List of Polaroid instant cameras

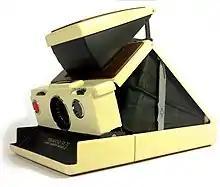
Polaroid SX-70 Land Camera model 2 instant camera

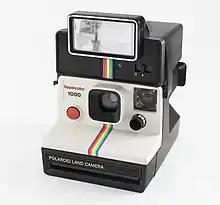
Supercolor 1000

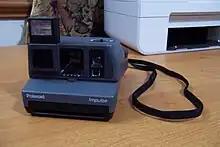
Polaroid Impulse

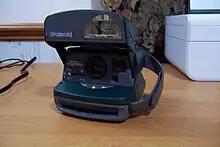
Polaroid OneStep 600 Express

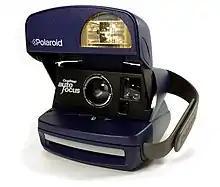
Polaroid OneStep Autofocus SE

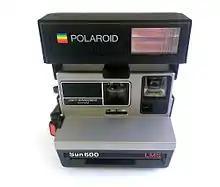
Polaroid Sun 600 LMS instant camera

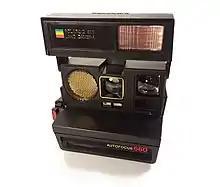
Polaroid Sun Autofocus 660 instant camera

The 600 film have the same dimensions as that of the SX-70. The sensitivity is higher at around ISO 640. It also has a battery pack, for which Polaroid has released a small radio.